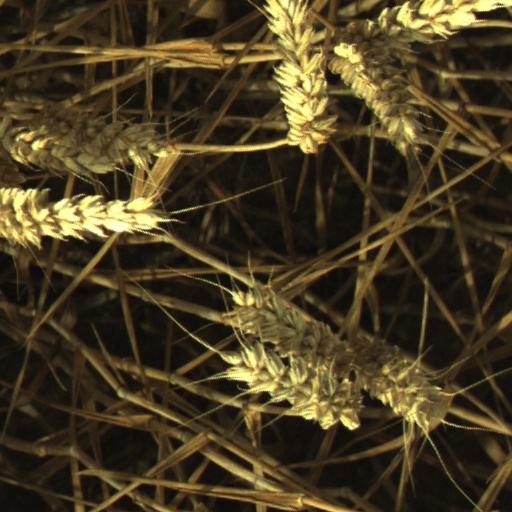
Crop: wheat